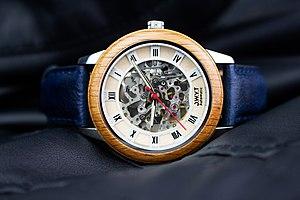
Montre automatique Constantin de la marque française DWYT Watch
Une montre est un instrument de mesure du temps qui se porte sur soi. Une montre diffère d’une horloge, d’une pendule ou de tout autre instrument de mesure du temps par le fait qu’elle peut être emportée lors de déplacements sans que son fonctionnement soit altéré.